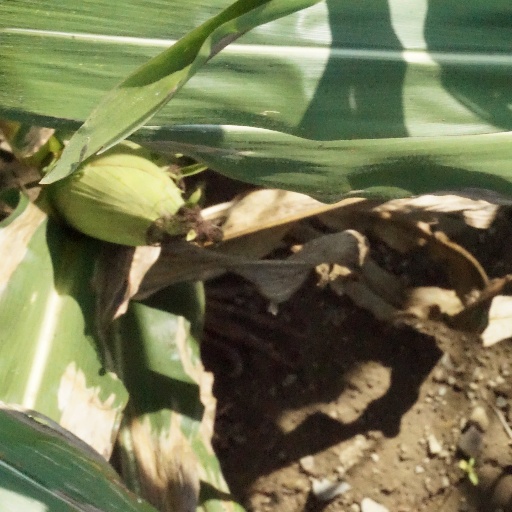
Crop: maize; corn